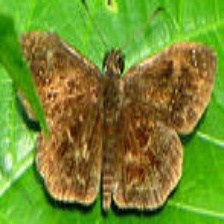
Species: SOOTYWING